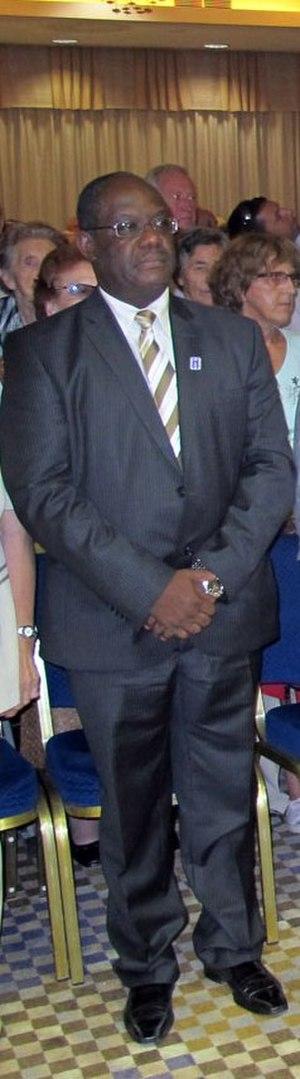
Peter Bossman est un homme politique slovène. Médecin d'origine ghanéenne, il est élu en 2010 maire de Piran. Il a été surnommé l'« Obama de Piran ».